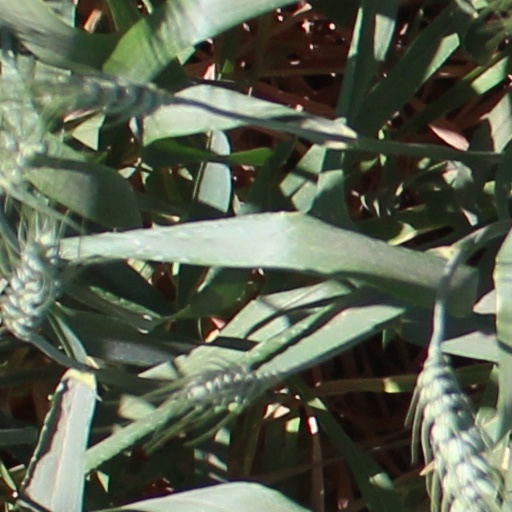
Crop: wheat